M. Narmadha

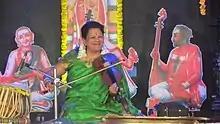

Dr.M.Narmadha born 11 April is a celebrated popular third generation heritage violinist who performs solo violin concerts in both Carnatic and Hindustani classical systems of Indian Music.